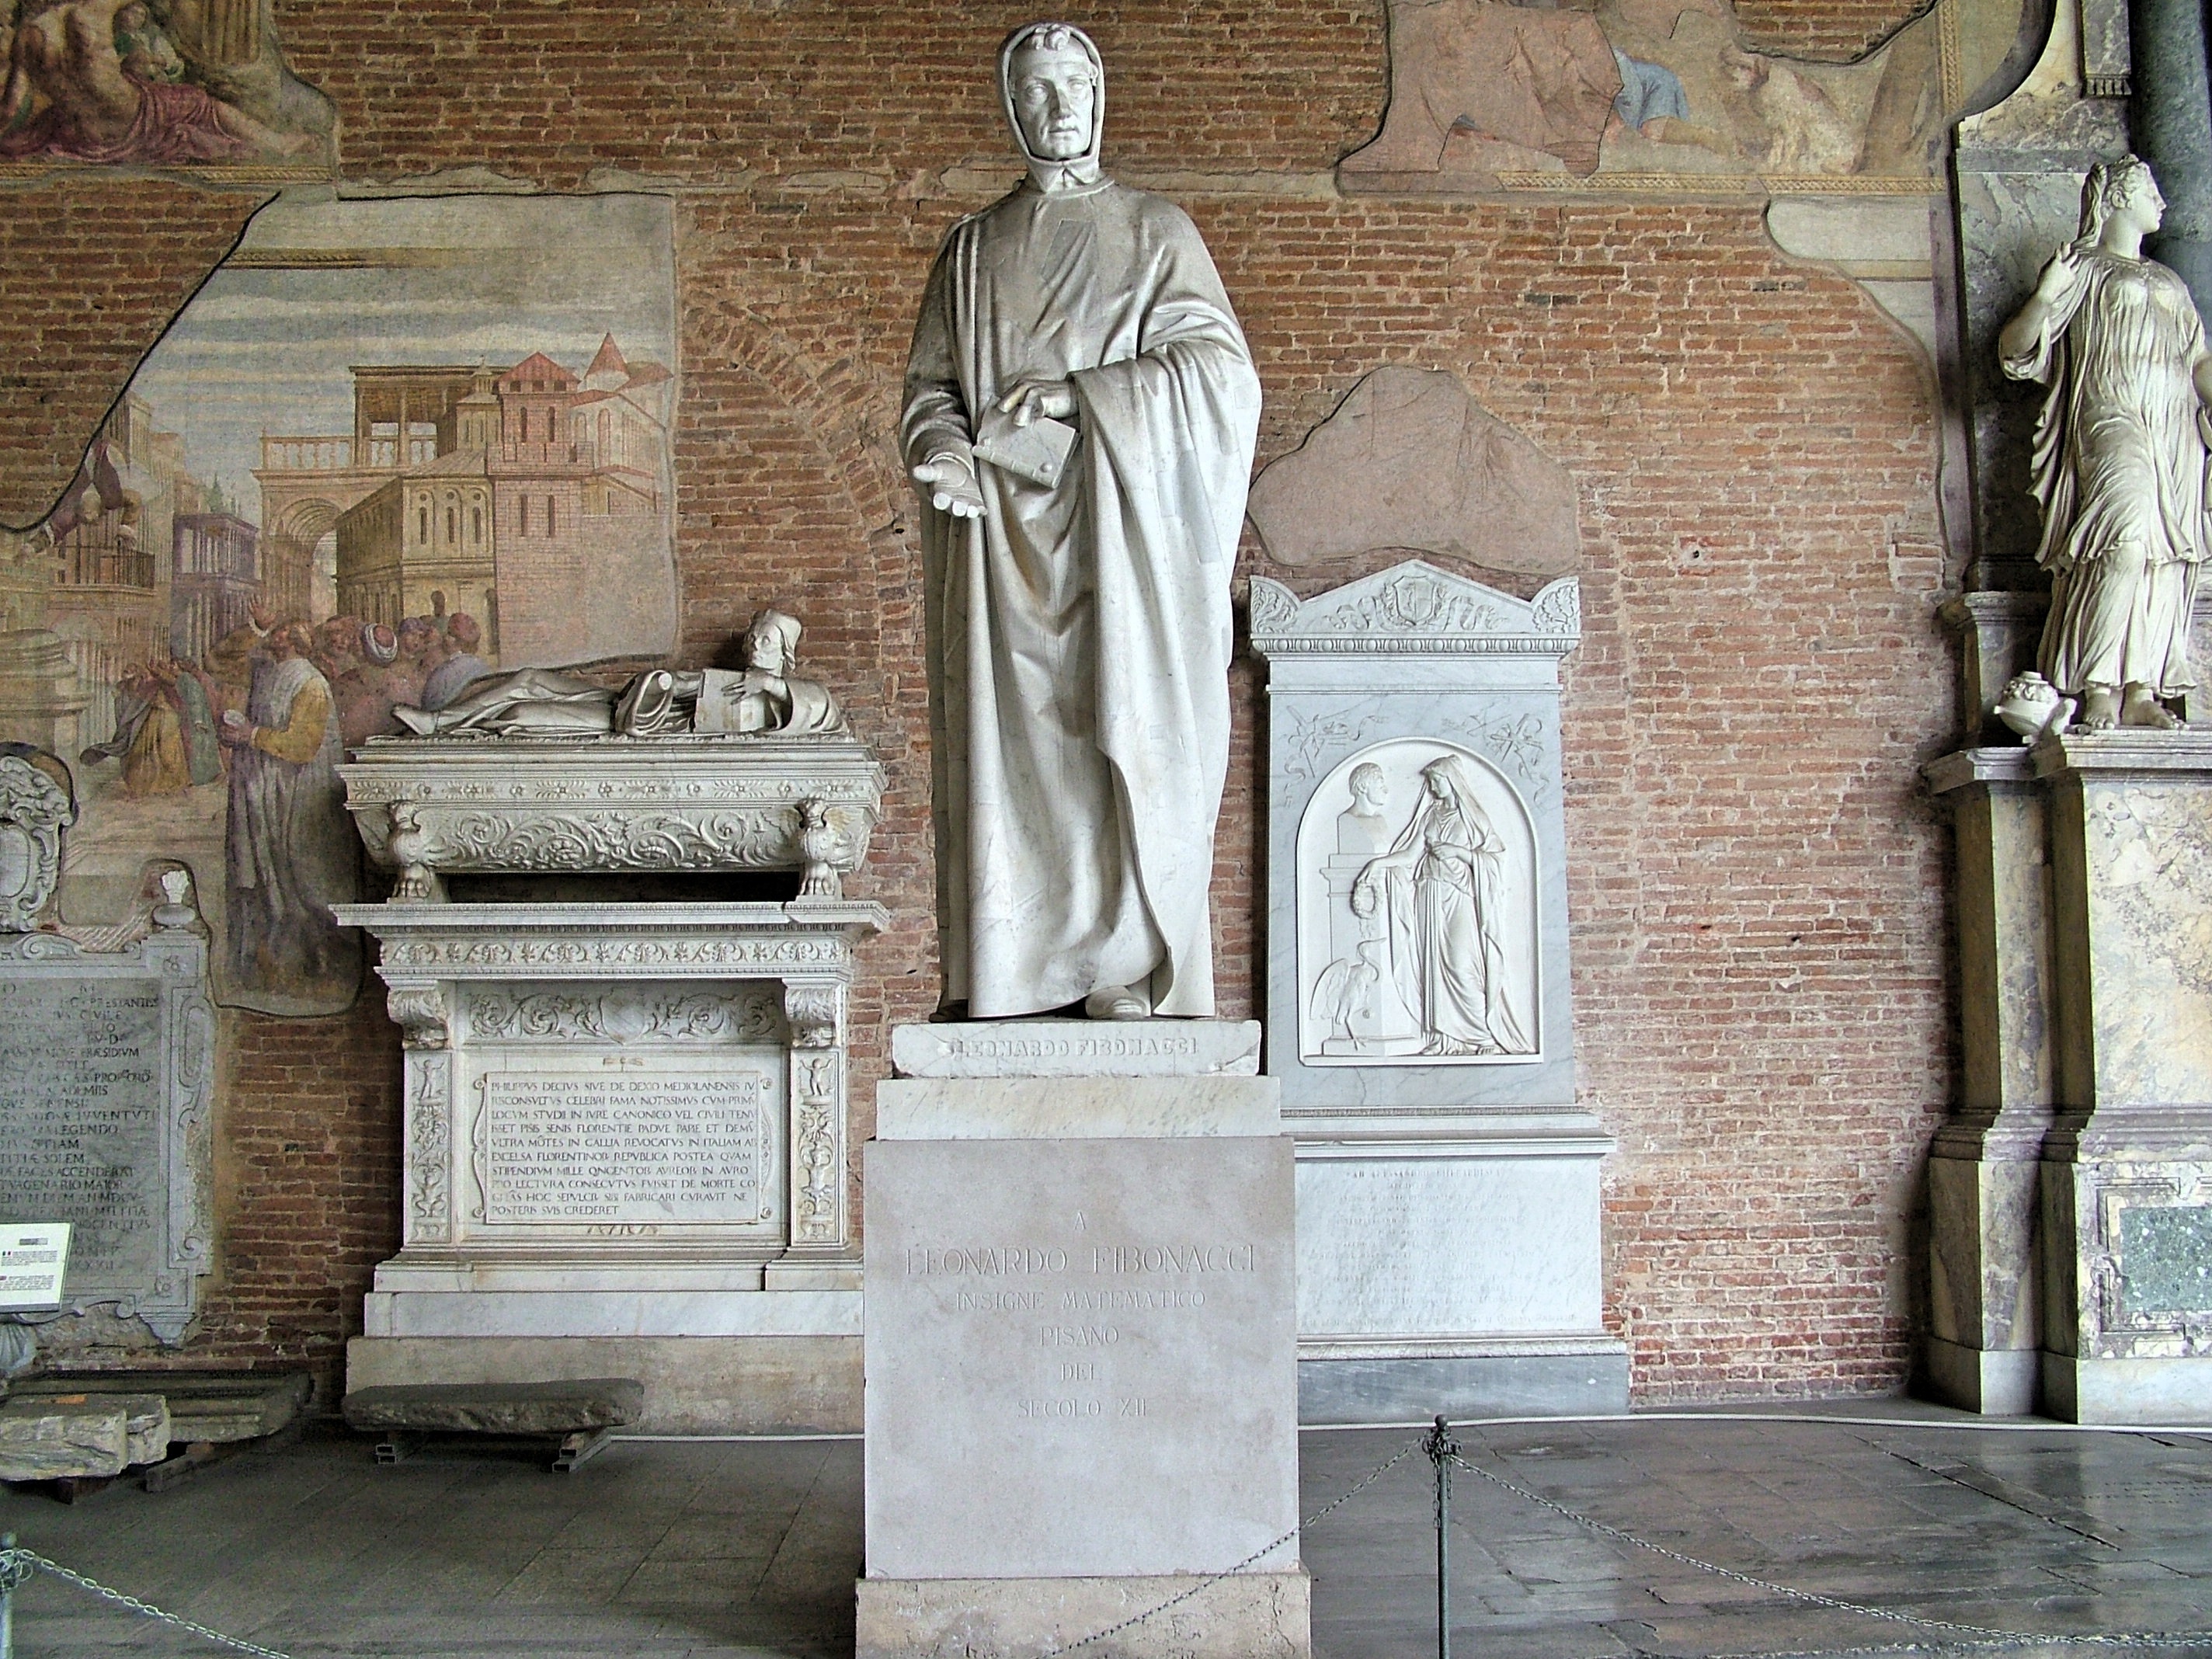
monument, statue, sculpture, memorial, art, temple, pisa, history, carving, stone carving, fibonacci, ancient history